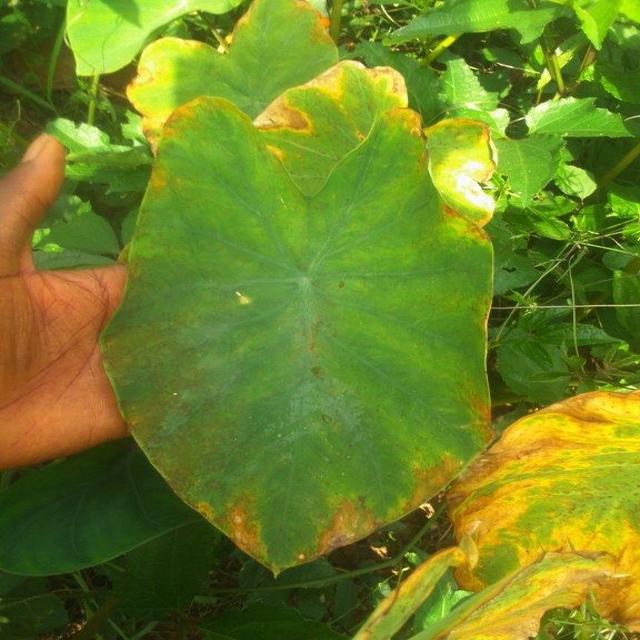
Label: Mid_Blight